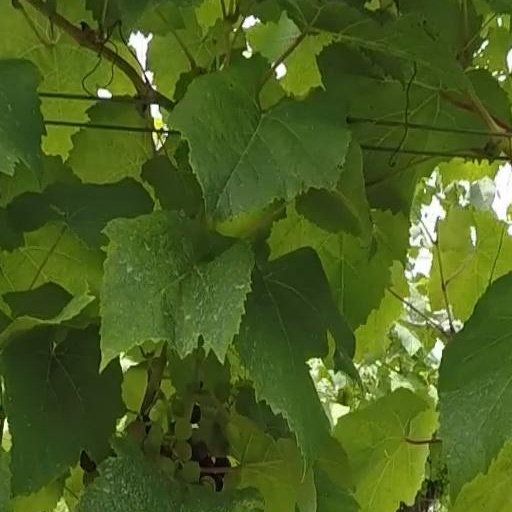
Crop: grape